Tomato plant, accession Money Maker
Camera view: vertical (180 deg); turntable rotation: 180 degrees
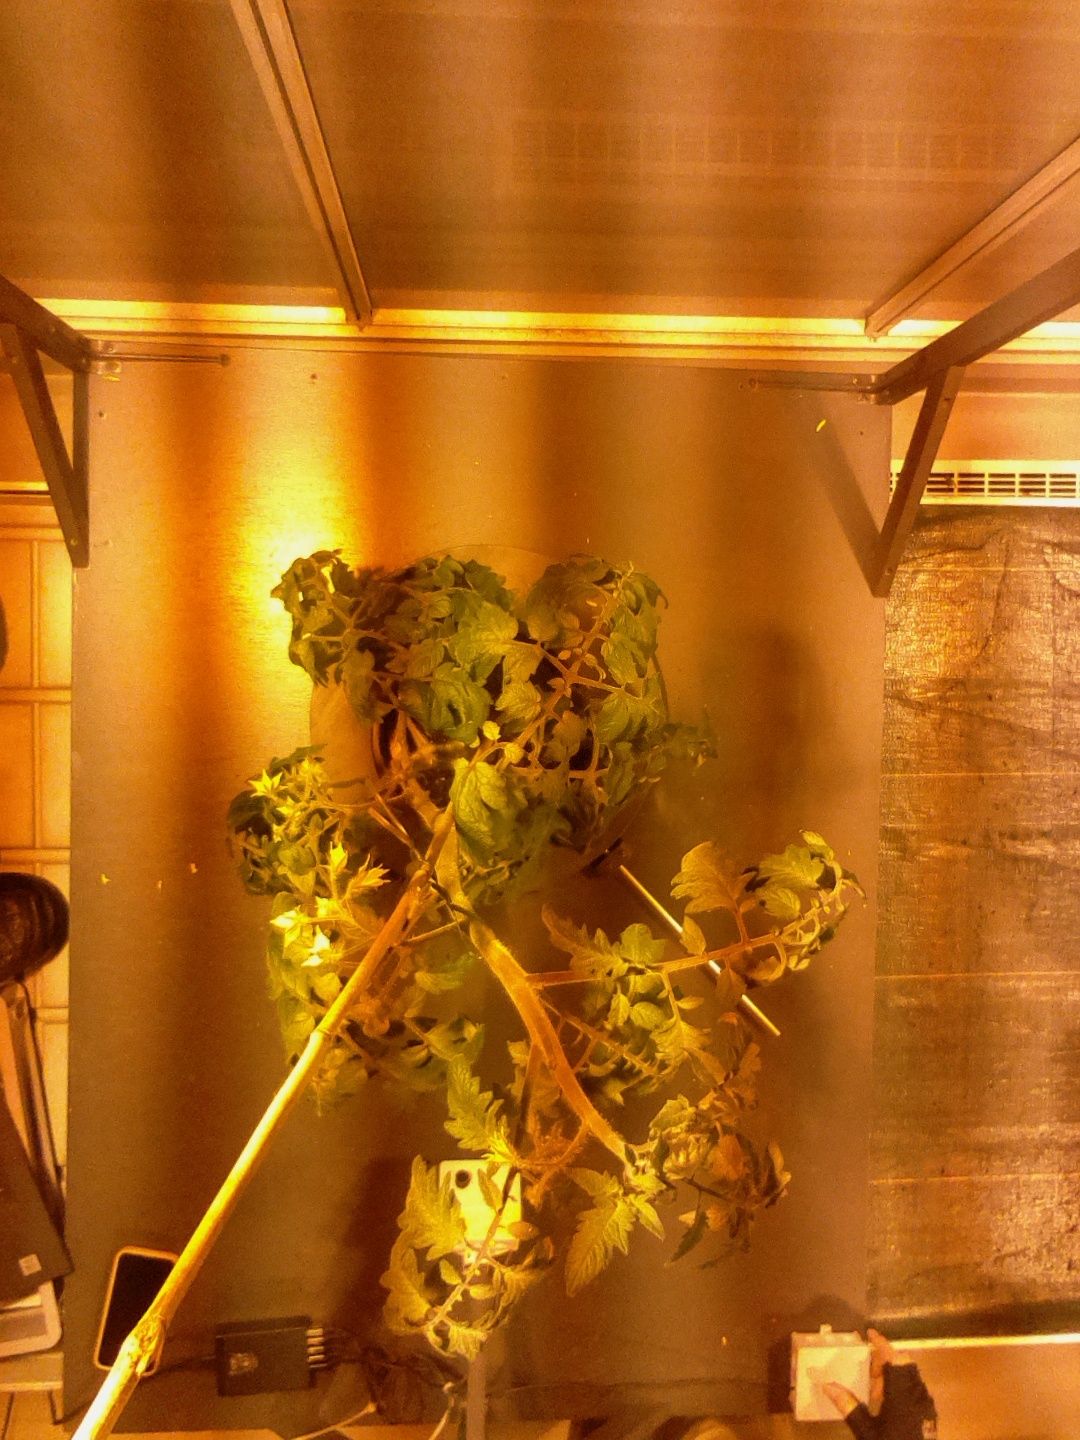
BBCH growth stage 70: Fruits at the main stem or branches visibles